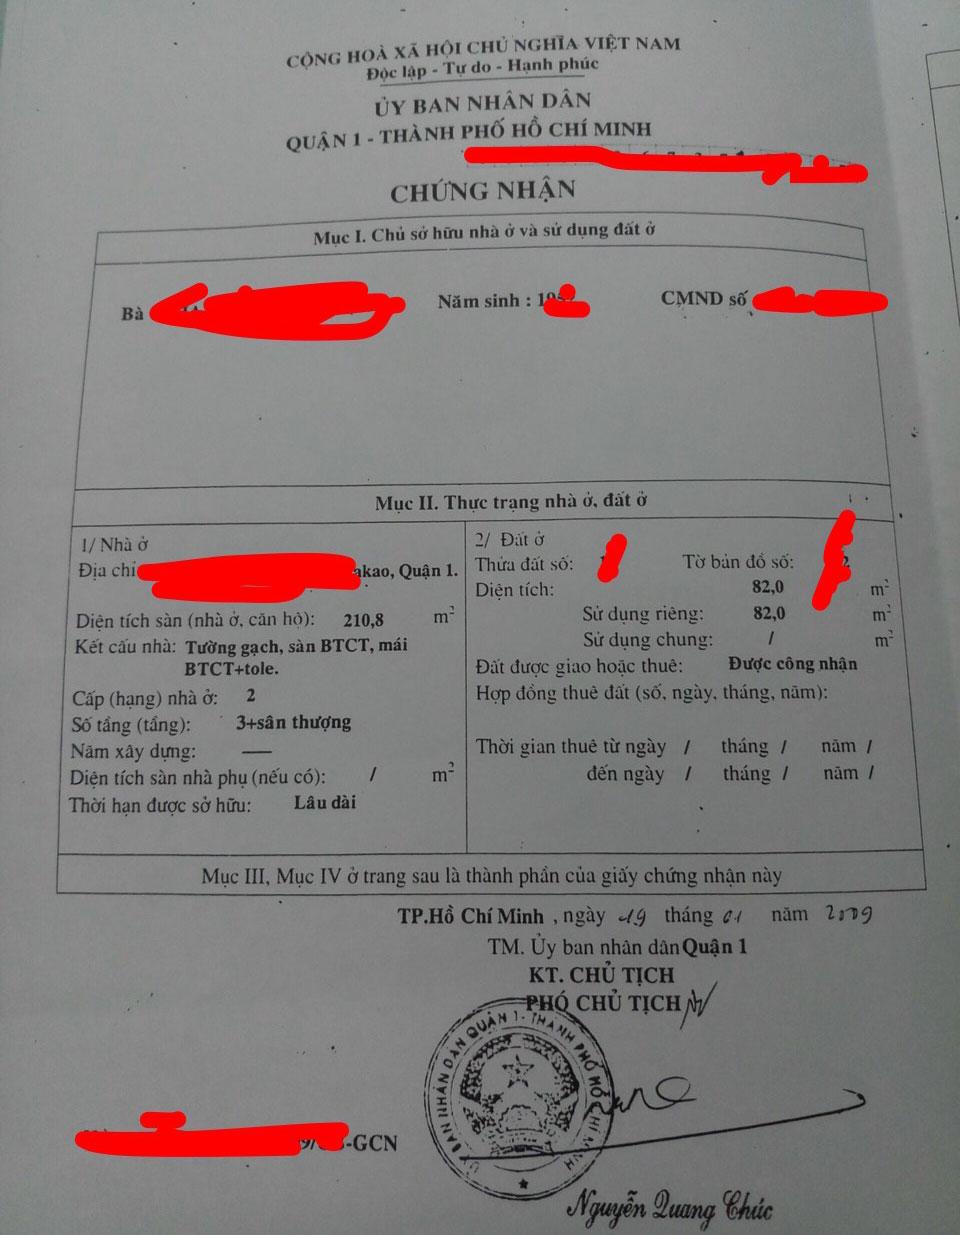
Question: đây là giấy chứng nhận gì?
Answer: chứng nhận chủ sở hữu nhà ở và sử dụng đất ở, thực trạng nhà ở, đất ở